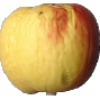
Label: red_yellow_apple